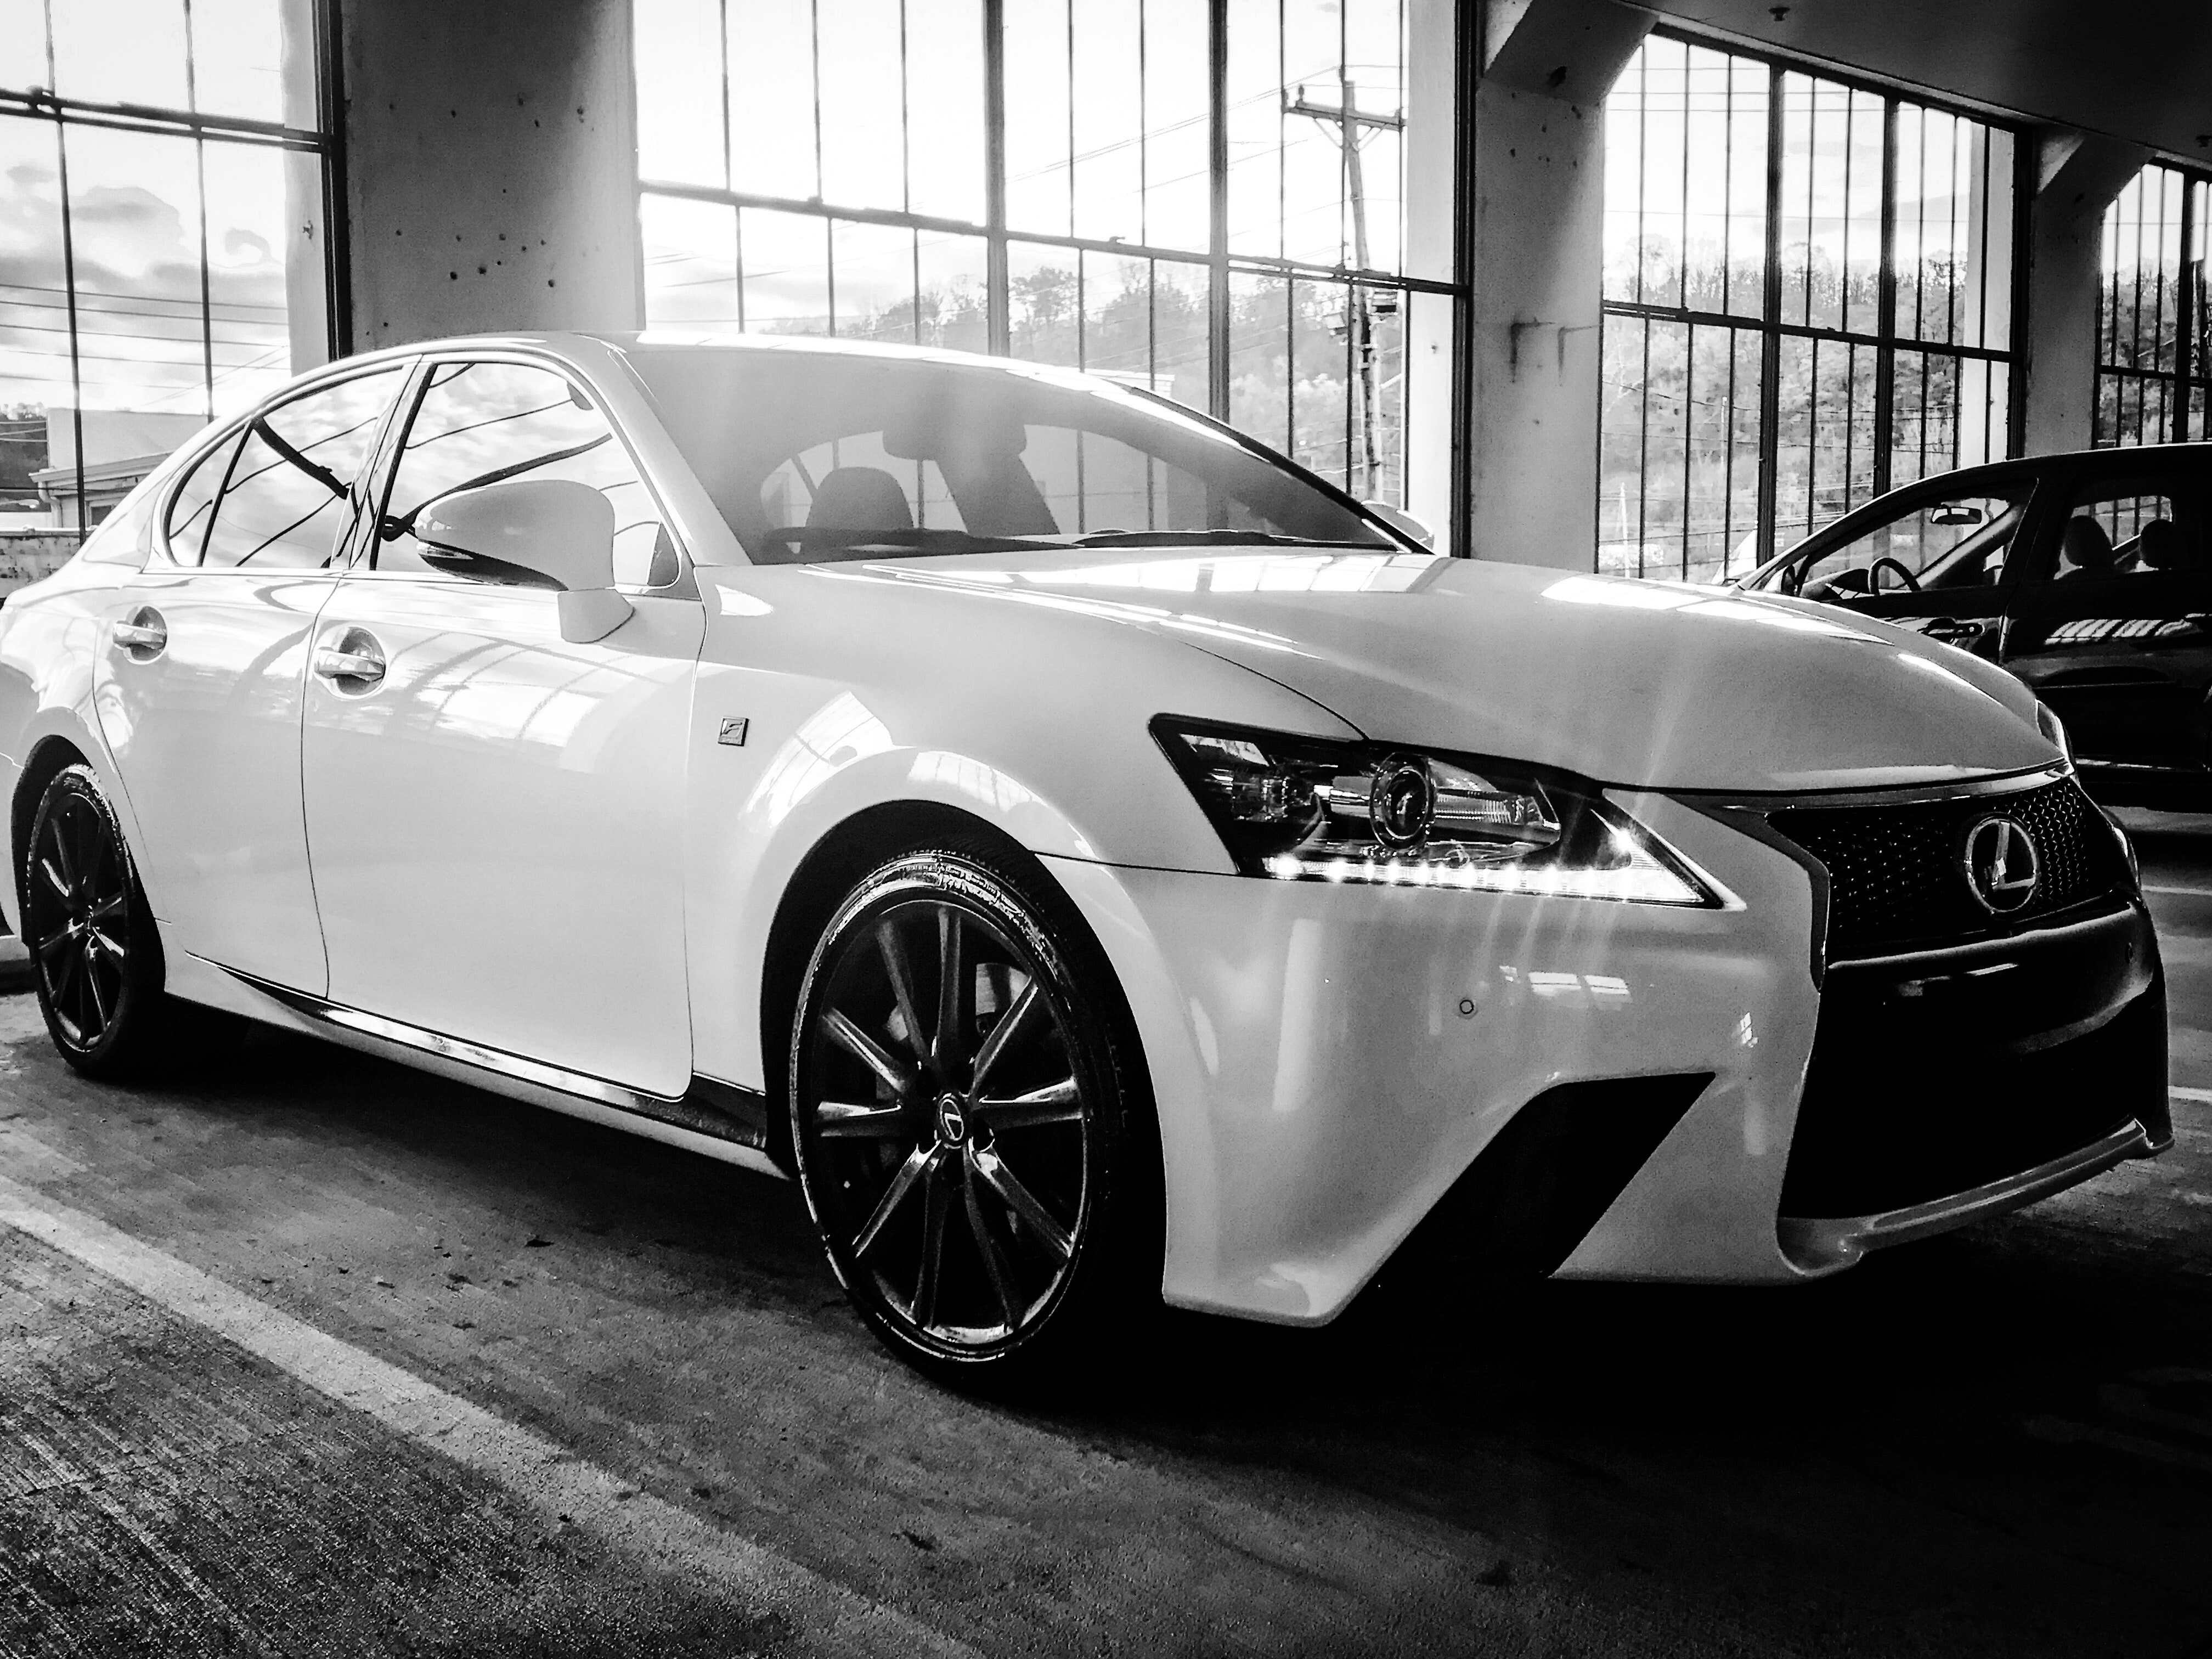
land vehicle, vehicle, car, white, black, lexus, rim, automotive design, alloy wheel, wheel, motor vehicle, Lexus gs, tire, mid size car, automotive wheel system, automotive tire, sedan, bumper, spoke, sports car, sports sedan, luxury vehicle, full size car, automotive exterior, lexus is, performance car, supercar